Hughie McIlmoyle

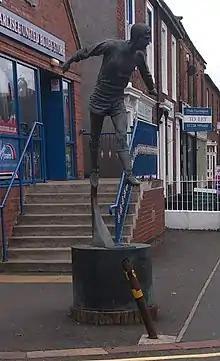
McIlmoyle statue outside Brunton Park

Hugh McIlmoyle (born 29 January 1940) is a Scottish former professional footballer who played as a centre forward for Port Glasgow and in the Football League for Leicester City, Rotherham United, Carlisle United, Wolverhampton Wanderers, Bristol City, Middlesbrough, and Preston North End and in the Scottish Football League for Greenock Morton.